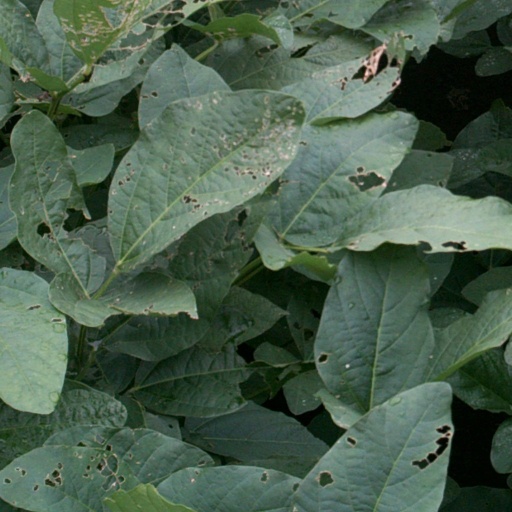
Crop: soybean